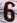
Number: 6